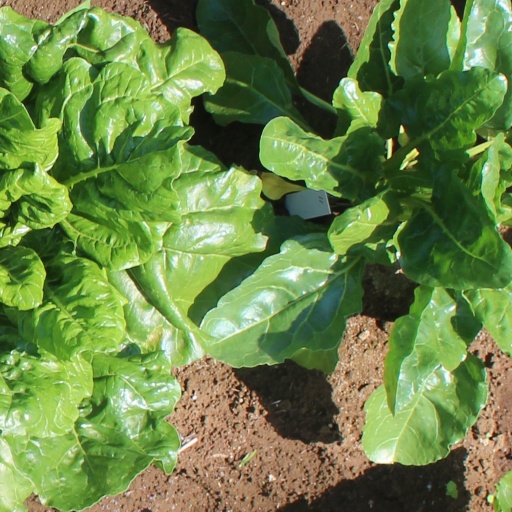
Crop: sugar beet